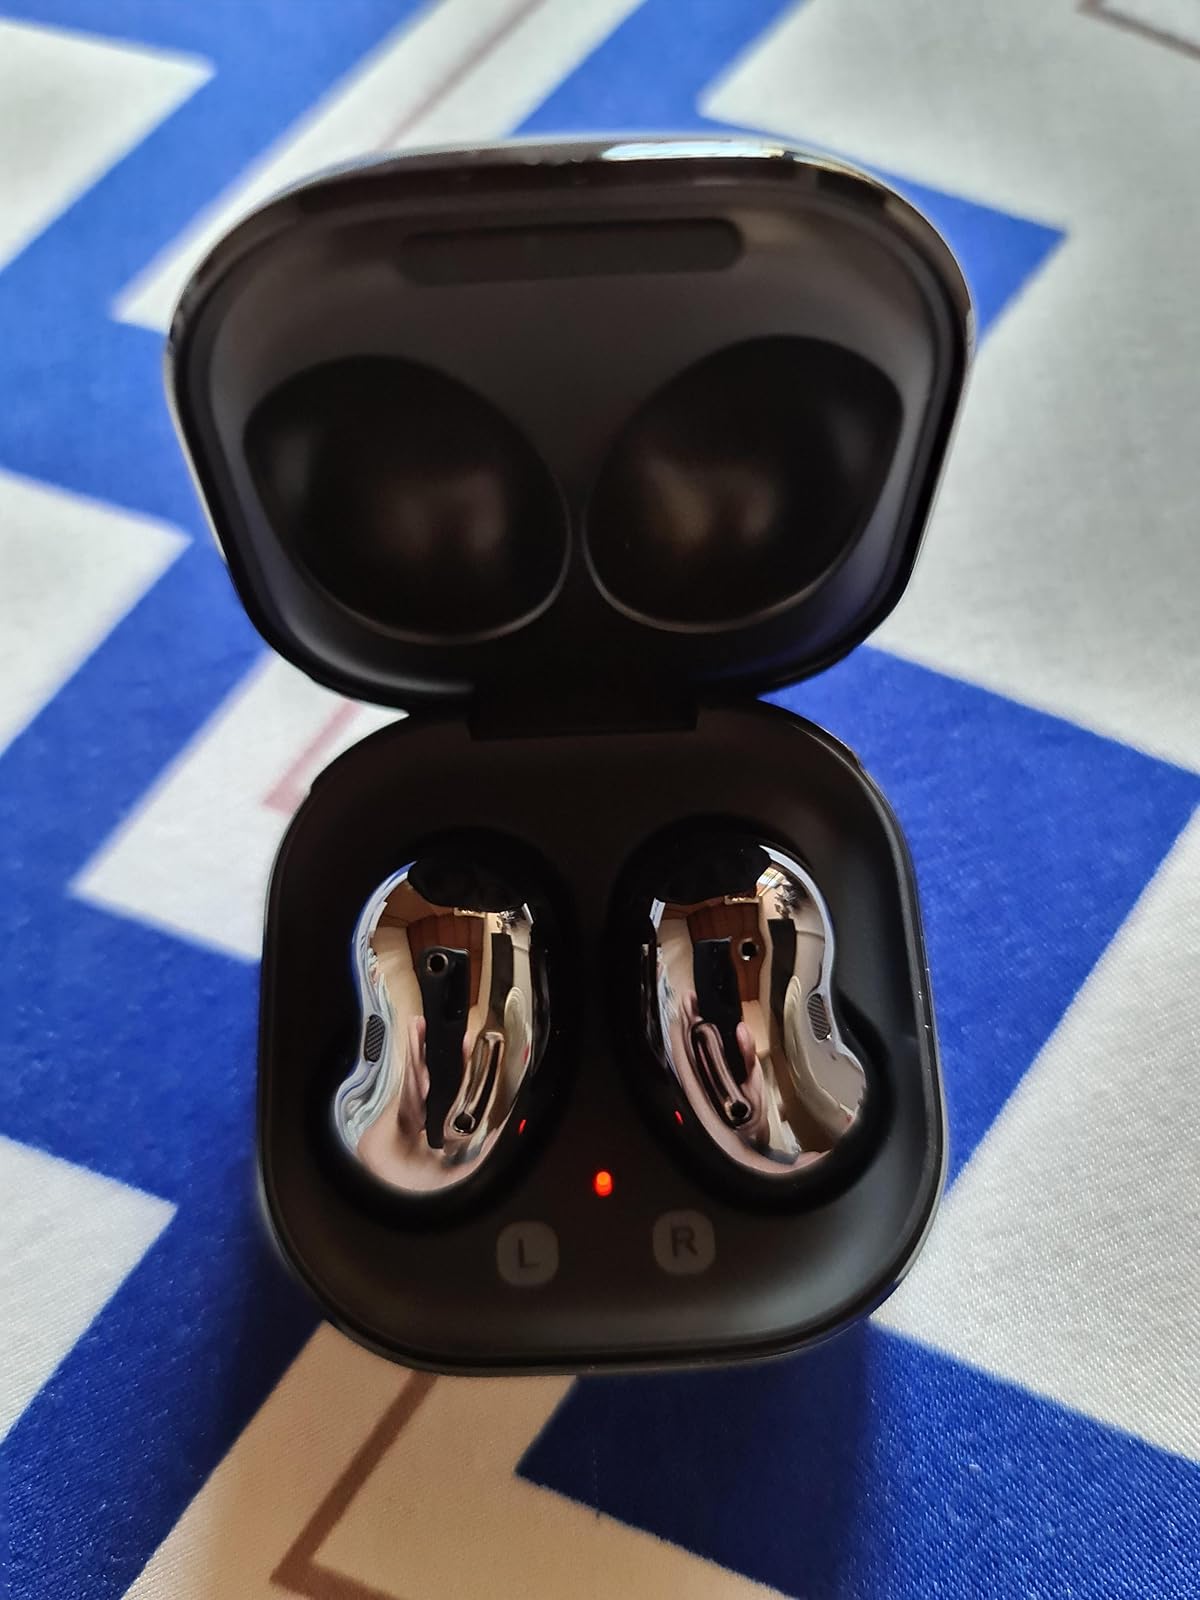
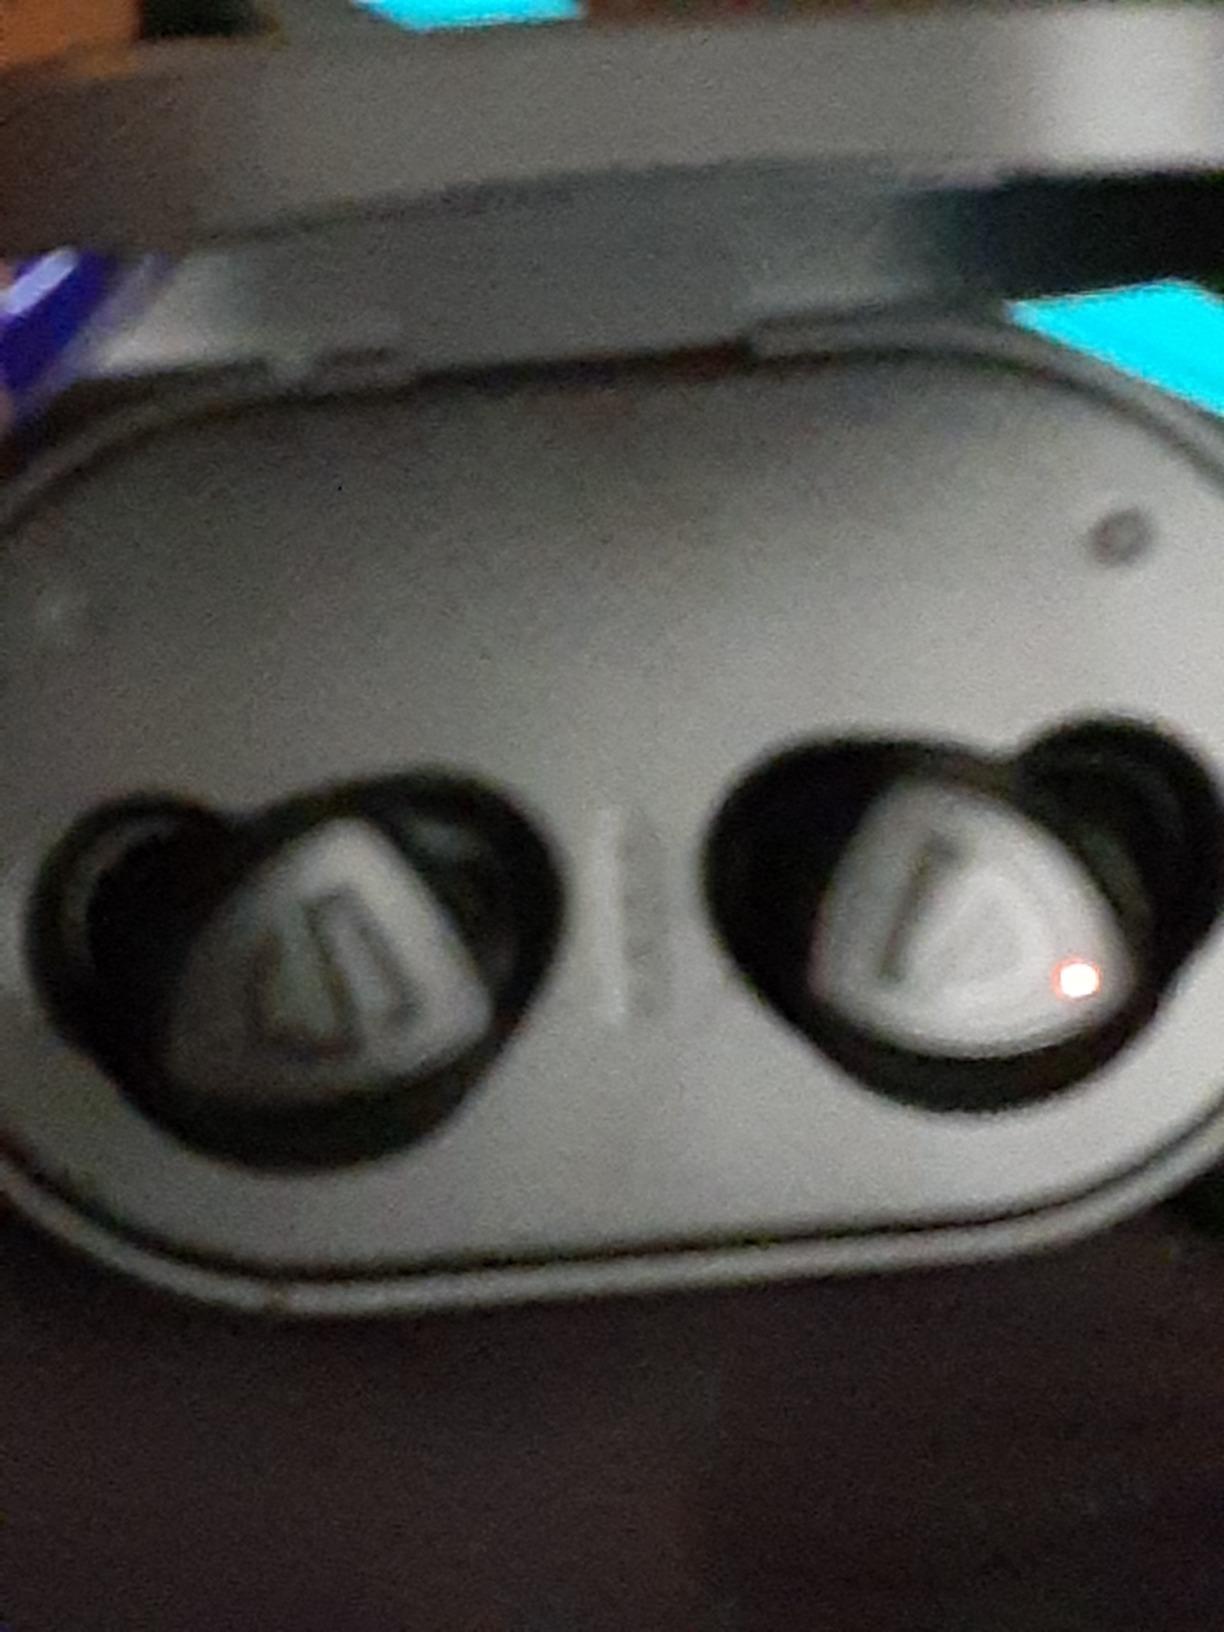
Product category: earbuds
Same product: no